Jackson–Harmsworth expedition

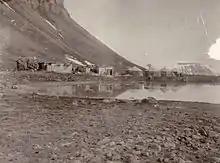
View of "Elmwood" in 1896. "Photo by Fridtjof Nansen"

The Jackson–Harmsworth expedition of 1894–1897 to Franz Josef Land was led by British Arctic explorer Frederick George Jackson and financed by newspaper proprietor Alfred Harmsworth. Jackson had been misled by speculative maps into believing that Franz Joseph Land was a land mass that extended to the North Pole. The survey which was the main work of the expedition eventually proved that the land was in fact an archipelago, whose northernmost island did not extend beyond 82° N.